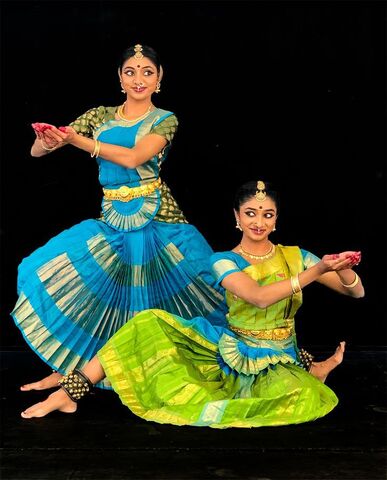
Dance form: kuchipudi